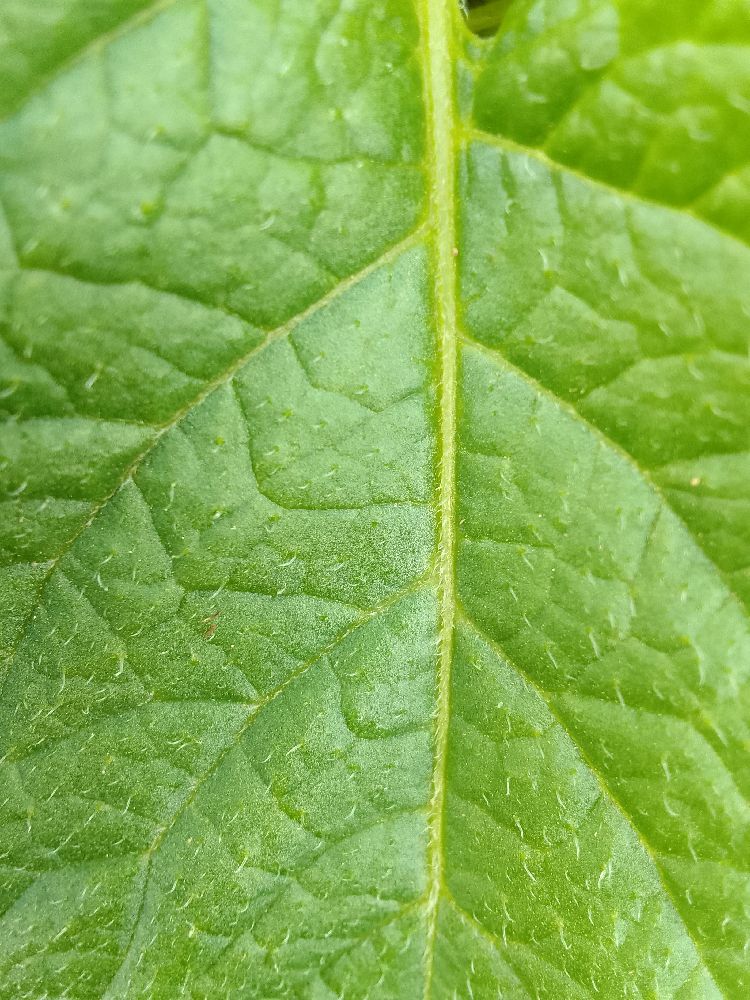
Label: Healthy